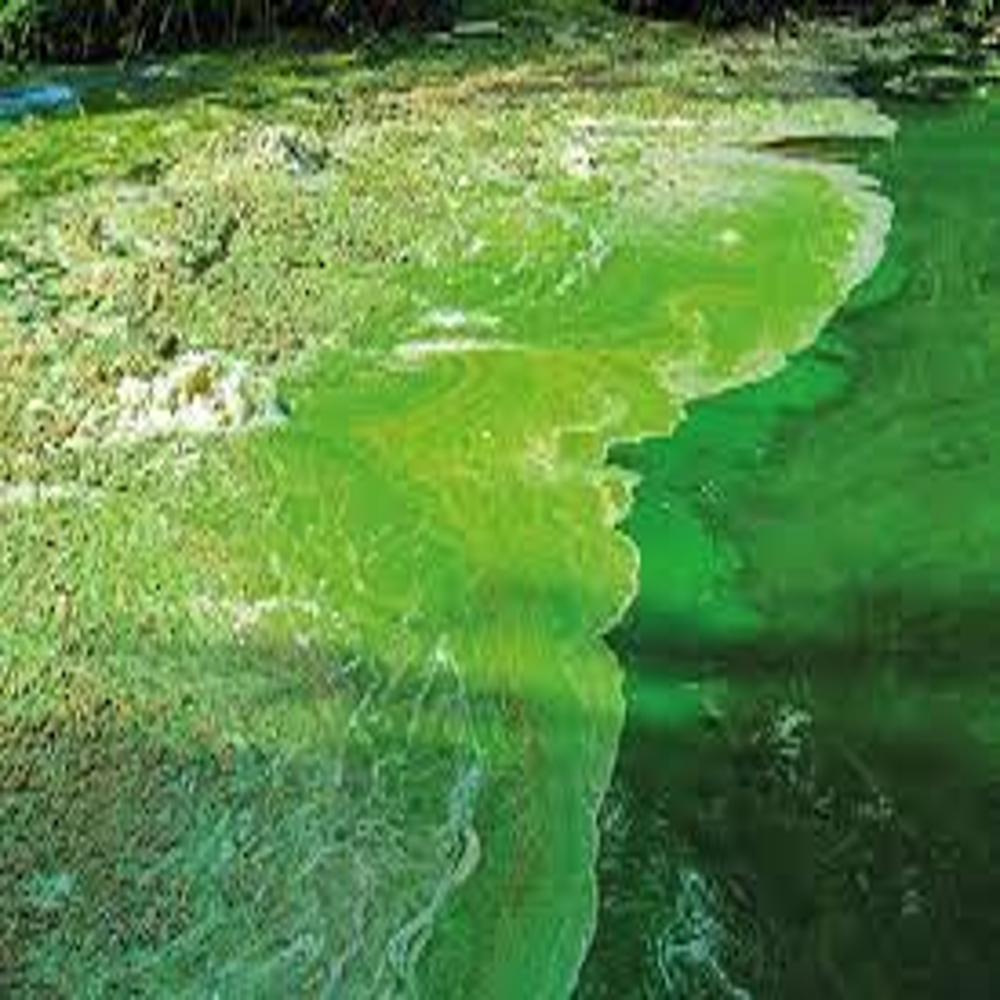
Body of water present: yes
Land polluted: no
Water polluted: no
Pollution percentage: 0%